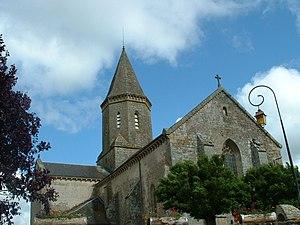
Église de Châteauponsac
Châteauponsac est une commune française située dans le département de la Haute-Vienne, en région Nouvelle-Aquitaine.
L'église Saint-Thyrse est une église catholique située à Châteauponsac, en France.
Cet article recense les monuments historiques de la Haute-Vienne, en France.